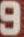
Number: 9